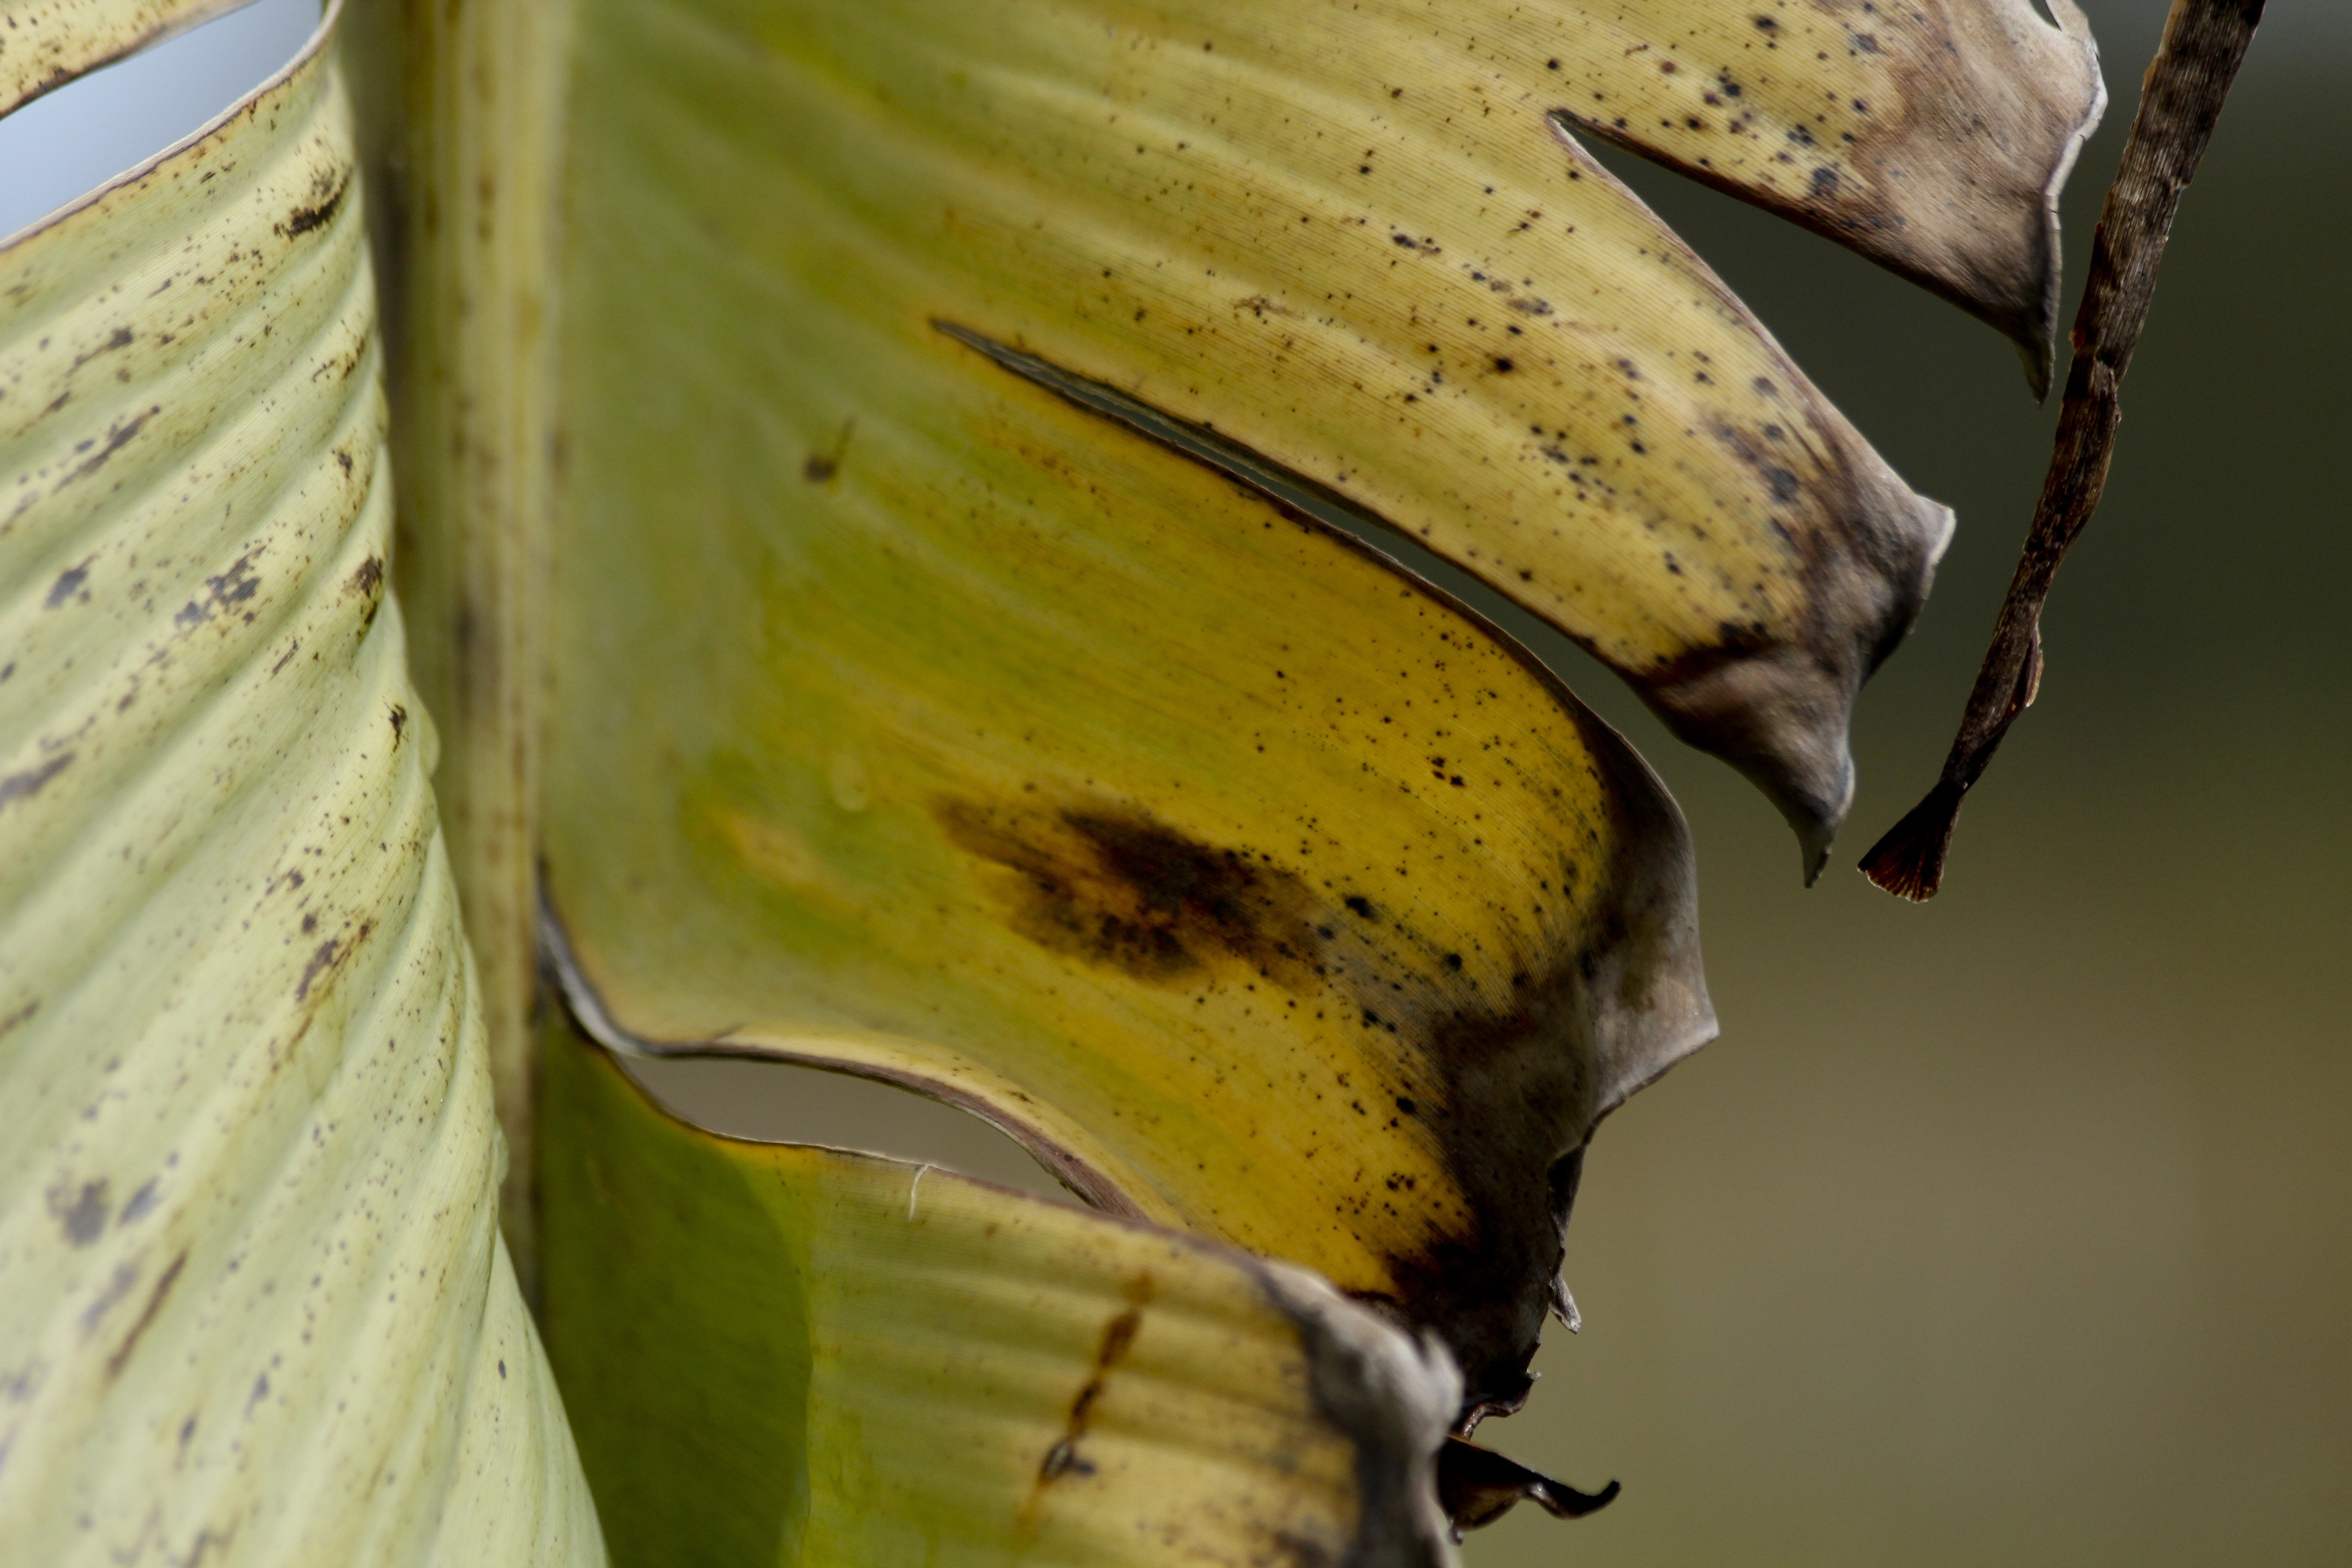
nature, branch, leaf, flower, dry, green, insect, botany, yellow, banana, flora, fauna, close up, macro photography, plant stem